Maths school

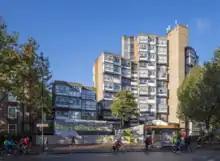
King's College London Mathematics School in London, England

A maths school is a type of specialist free school sixth form college in England which specialises in the study of mathematics. Each maths school is sponsored by a university and, frequently, also a nearby established sixth form college or multi-academy trust. All students in a maths school must follow a course of study that includes A-Levels in mathematics and further mathematics.